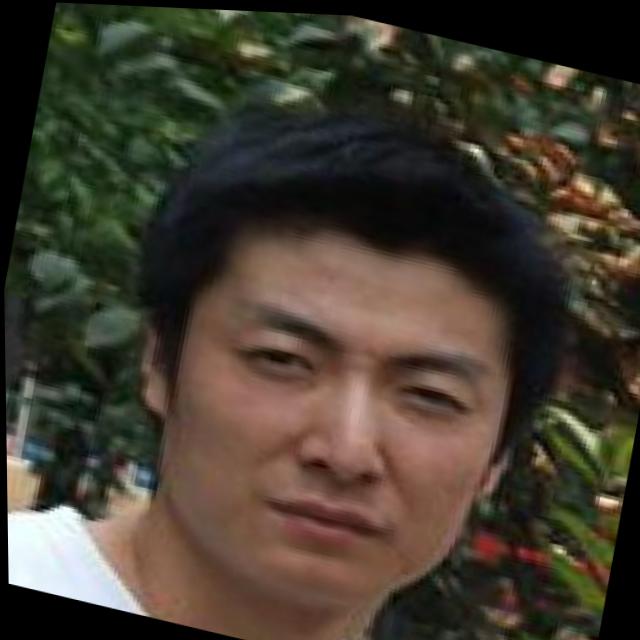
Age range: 21-44